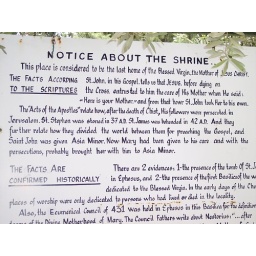
The top of the sign outside of the Virgin Mary's house in Ephesus, Turkey